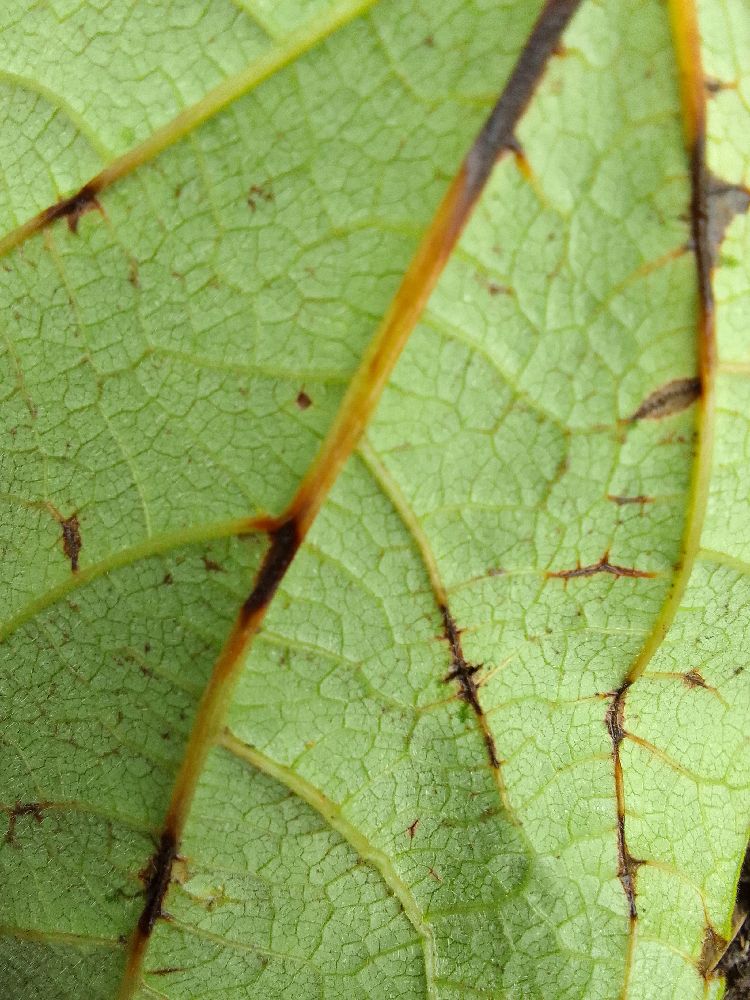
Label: anthracnose